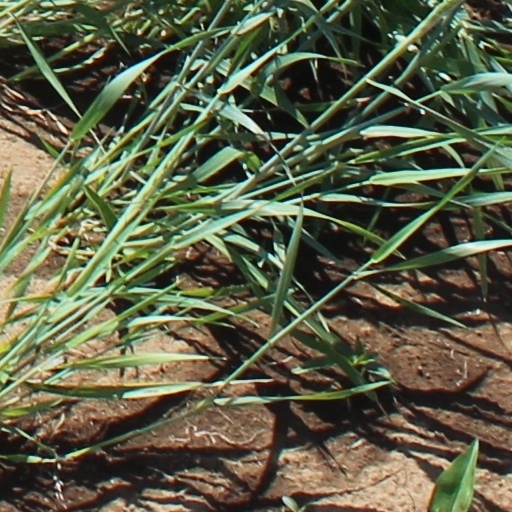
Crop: wheat